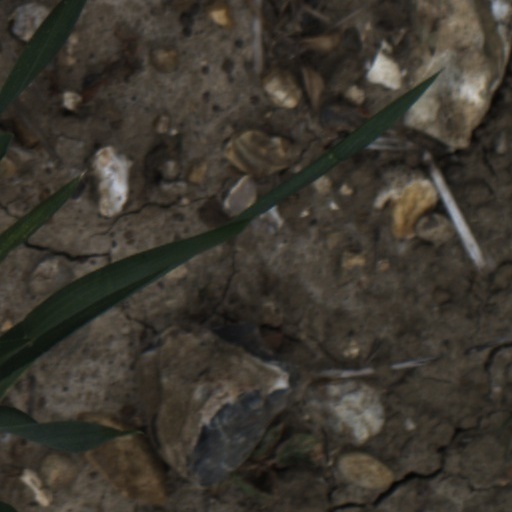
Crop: wheat